Albuquerque Basin

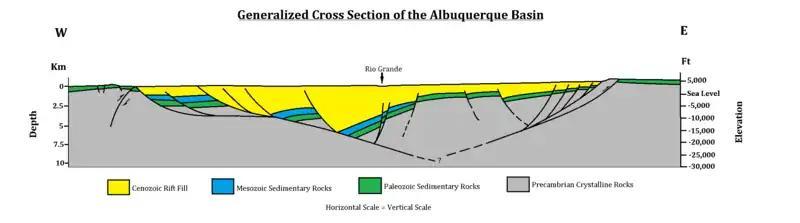
A generalized cross section of the Albuquerque basin from east to west. Note the half-graben geometry, paleozoic and mesozoic sediments that existed pre-rift, and the large (up to 28%) amount of extension. Carbon-rich cretaceous deposits are in the upper Mesozoic.

Other basins in the Santa Fe rift hold oil and gas, which has been found in small quantities in wells east of Española and southwest of Santa Fe. The first known well to be drilled in the Albuquerque Basin in search of oil and gas was in 1914, and since then at least fifty exploratory wells have been drilled. Before 1953 most of these wells were shallow and only reached into the Tertiary deposits, but found numerous shows of oil and gas. After 1953 most of the wells were deeper, probing the Cretaceous deposits below the Tertiary fill. Royal Dutch Shell and other companies drilled wells in the 1970s and 1980s, mostly from deep. They found gas in the Cretaceous rocks, but not in commercial quantities. Exploration was halted in the late 1980s and early 1990s due to low global oil prices.